Wolf Barth

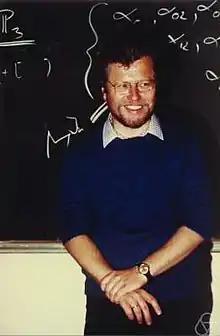
Wolf Barth at Dortmund in 1980 (photo from MFO)

Wolf Paul Barth (20 October 1942, in Wernigerode – 30 December 2016, in Nuremberg) was a German mathematician who discovered Barth surfaces and whose work on vector bundles has been important for the ADHM construction. Until 2011, Barth was working in the Department of Mathematics at the University of Erlangen-Nuremberg in Germany.